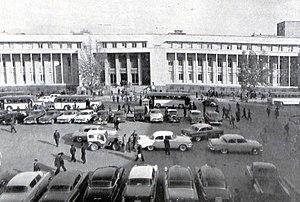
Reza Chah Pahlavi, aussi écrit Rizā Shāh Pahlevi ou plus rarement Reza Iᵉʳ, Reza Chah Iᵉʳ ou Pahlavi Iᵉʳ, né à Alasht le 15 mars 1878 et mort à Johannesburg le 26 juillet 1944, est l'empereur de Perse de 1925 à 1941 et le fondateur de la dynastie Pahlavi. À différentes époques, il est également connu sous les noms de Reza Pahlavan, Reza Savad-Koohi, Reza Khan, Reza Khan Mir-Panj, Reza Sedar Sepah, Reza Pahlavi, ayant d’abord été militaire, chef des armées, ministre de la Guerre puis Premier ministre avant d'être empereur entre 1925 et 1941.